István Türr

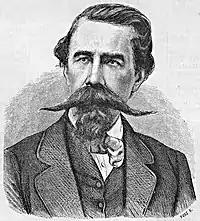
The 42-year-old István Türr at the time of his return to Hungary (drawing by Károly Rusz, 22 September 1867)

Türr had completely recovered from his wounds by the next year (1860), when he again followed Garibaldi and took a major part in the Expedition of the Thousand.